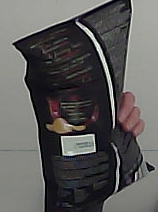
Product: lays_chill